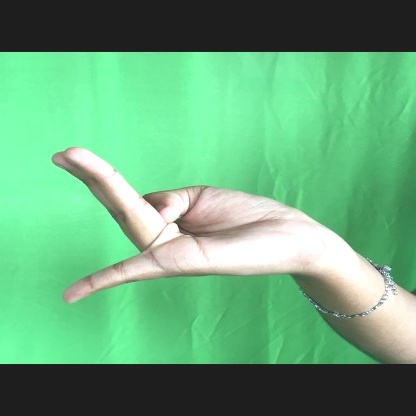
Mudra: Chaturam